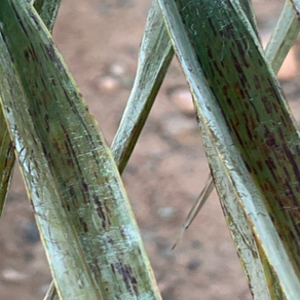
Label: Black Scorch